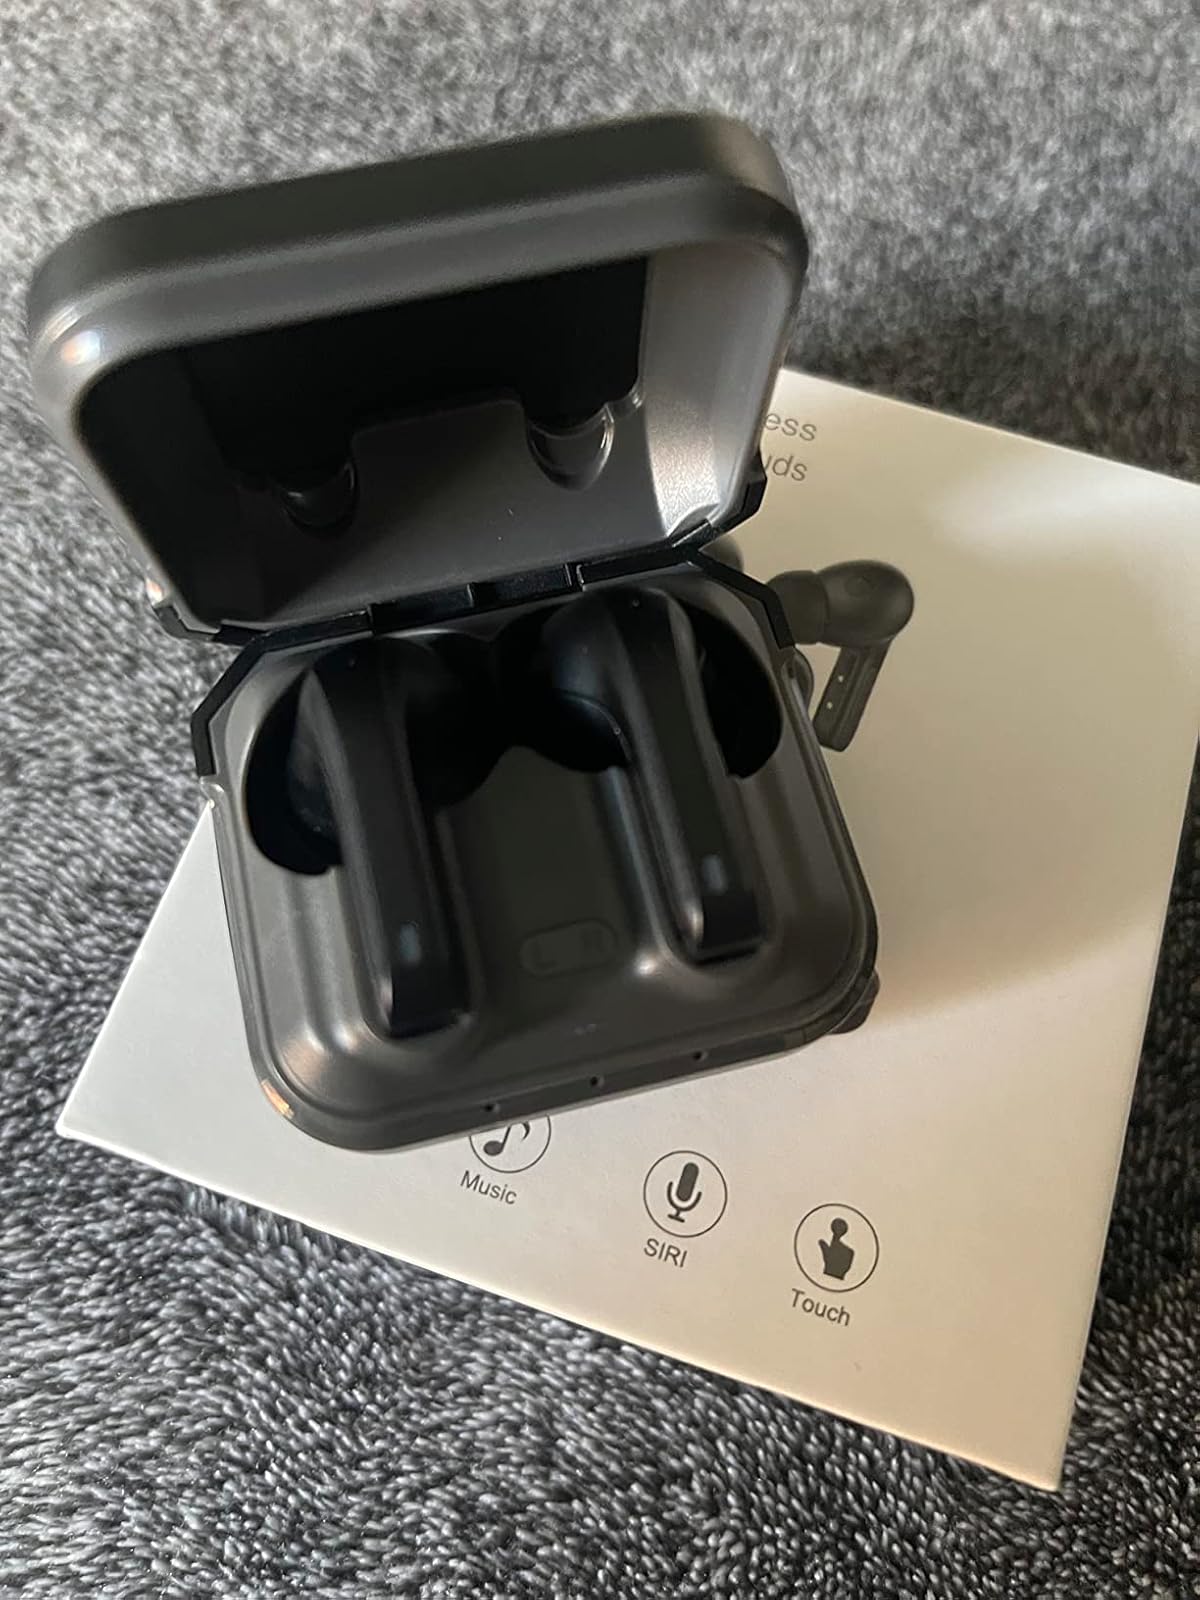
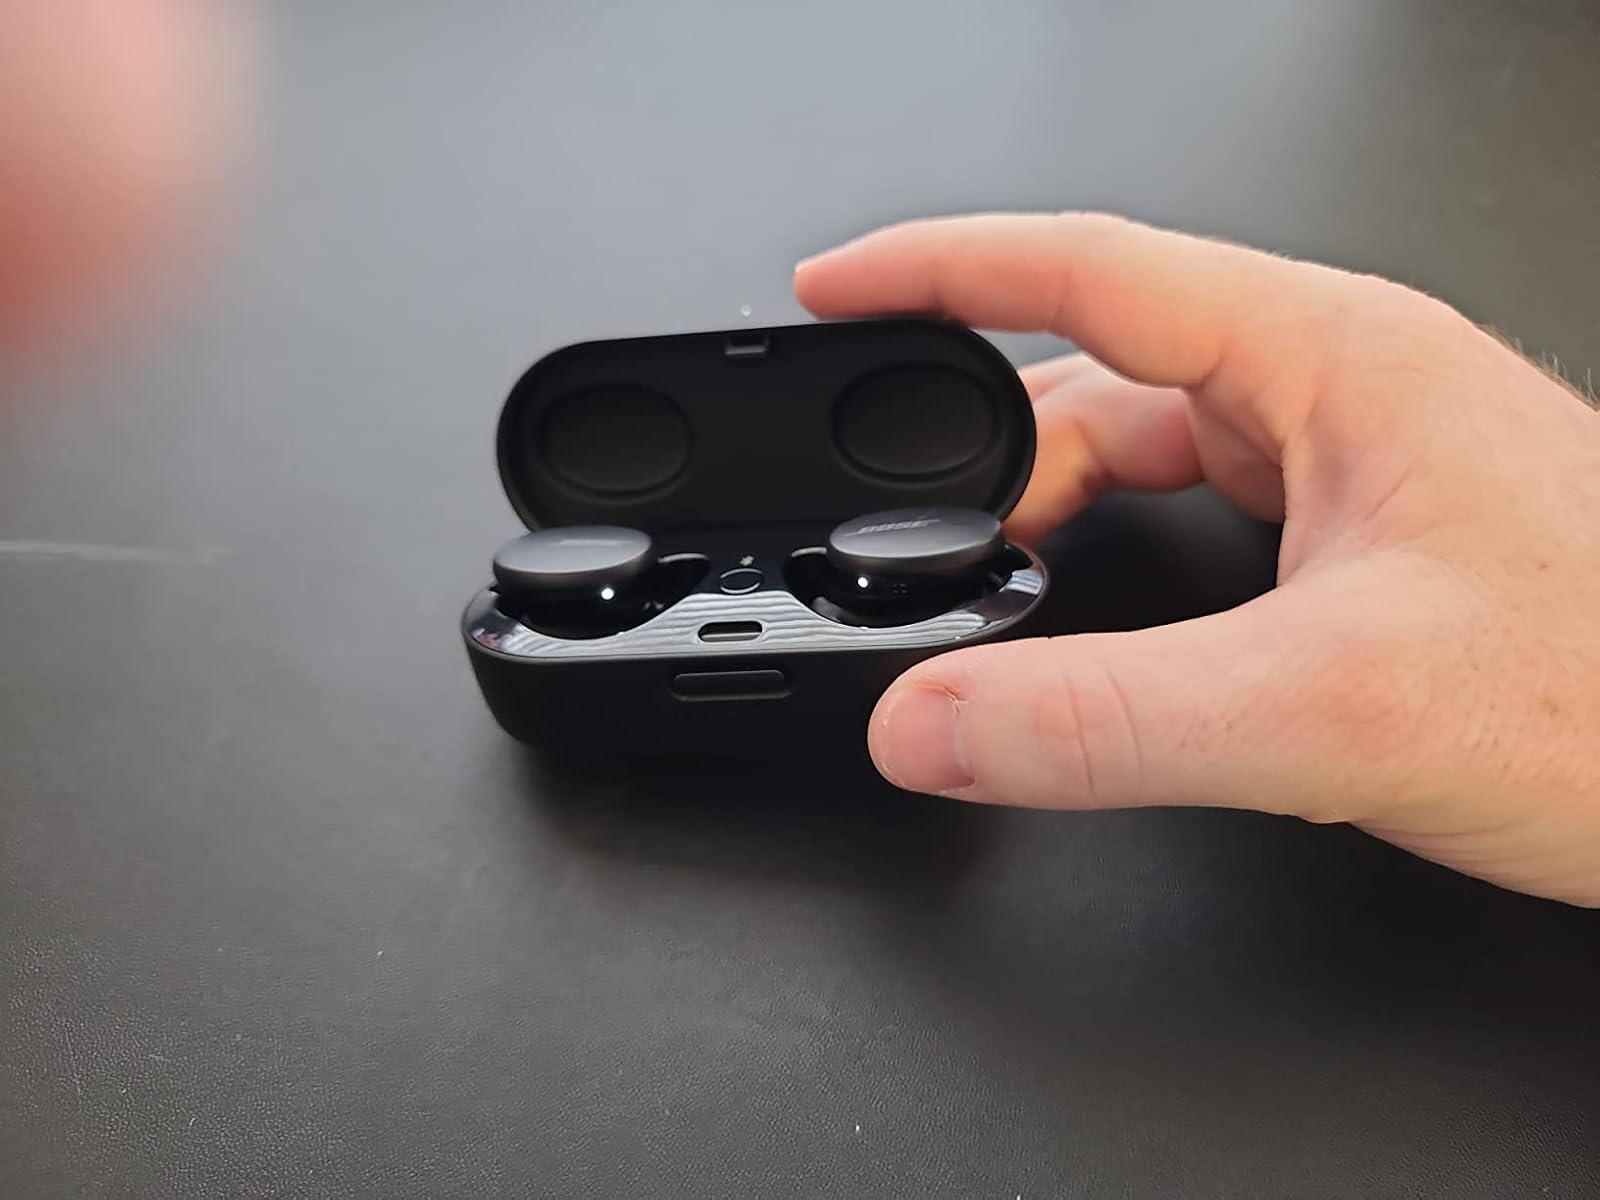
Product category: earbuds
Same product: no